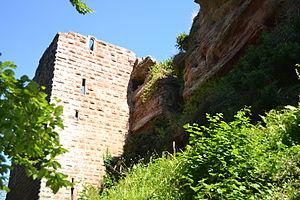
Château du Falkenstein
Le château du Helfenstein se situe dans la commune française de Philippsbourg, dans le département de la Moselle.